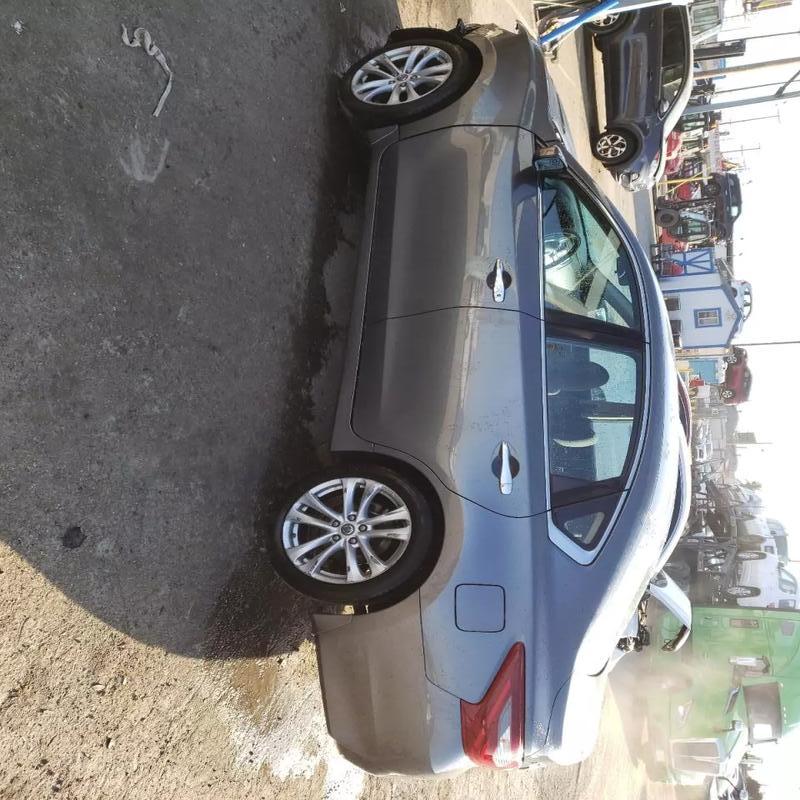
Aucun dommage détecté.
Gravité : aucun